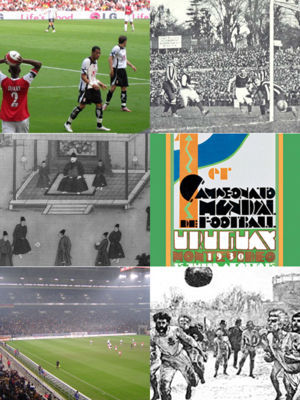
L'histoire du football rend compte de la naissance et de l'évolution du football, un sport collectif apparu au milieu du XIXᵉ siècle en Grande-Bretagne et devenu au siècle suivant le plus populaire au monde.